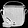
Label: Bag